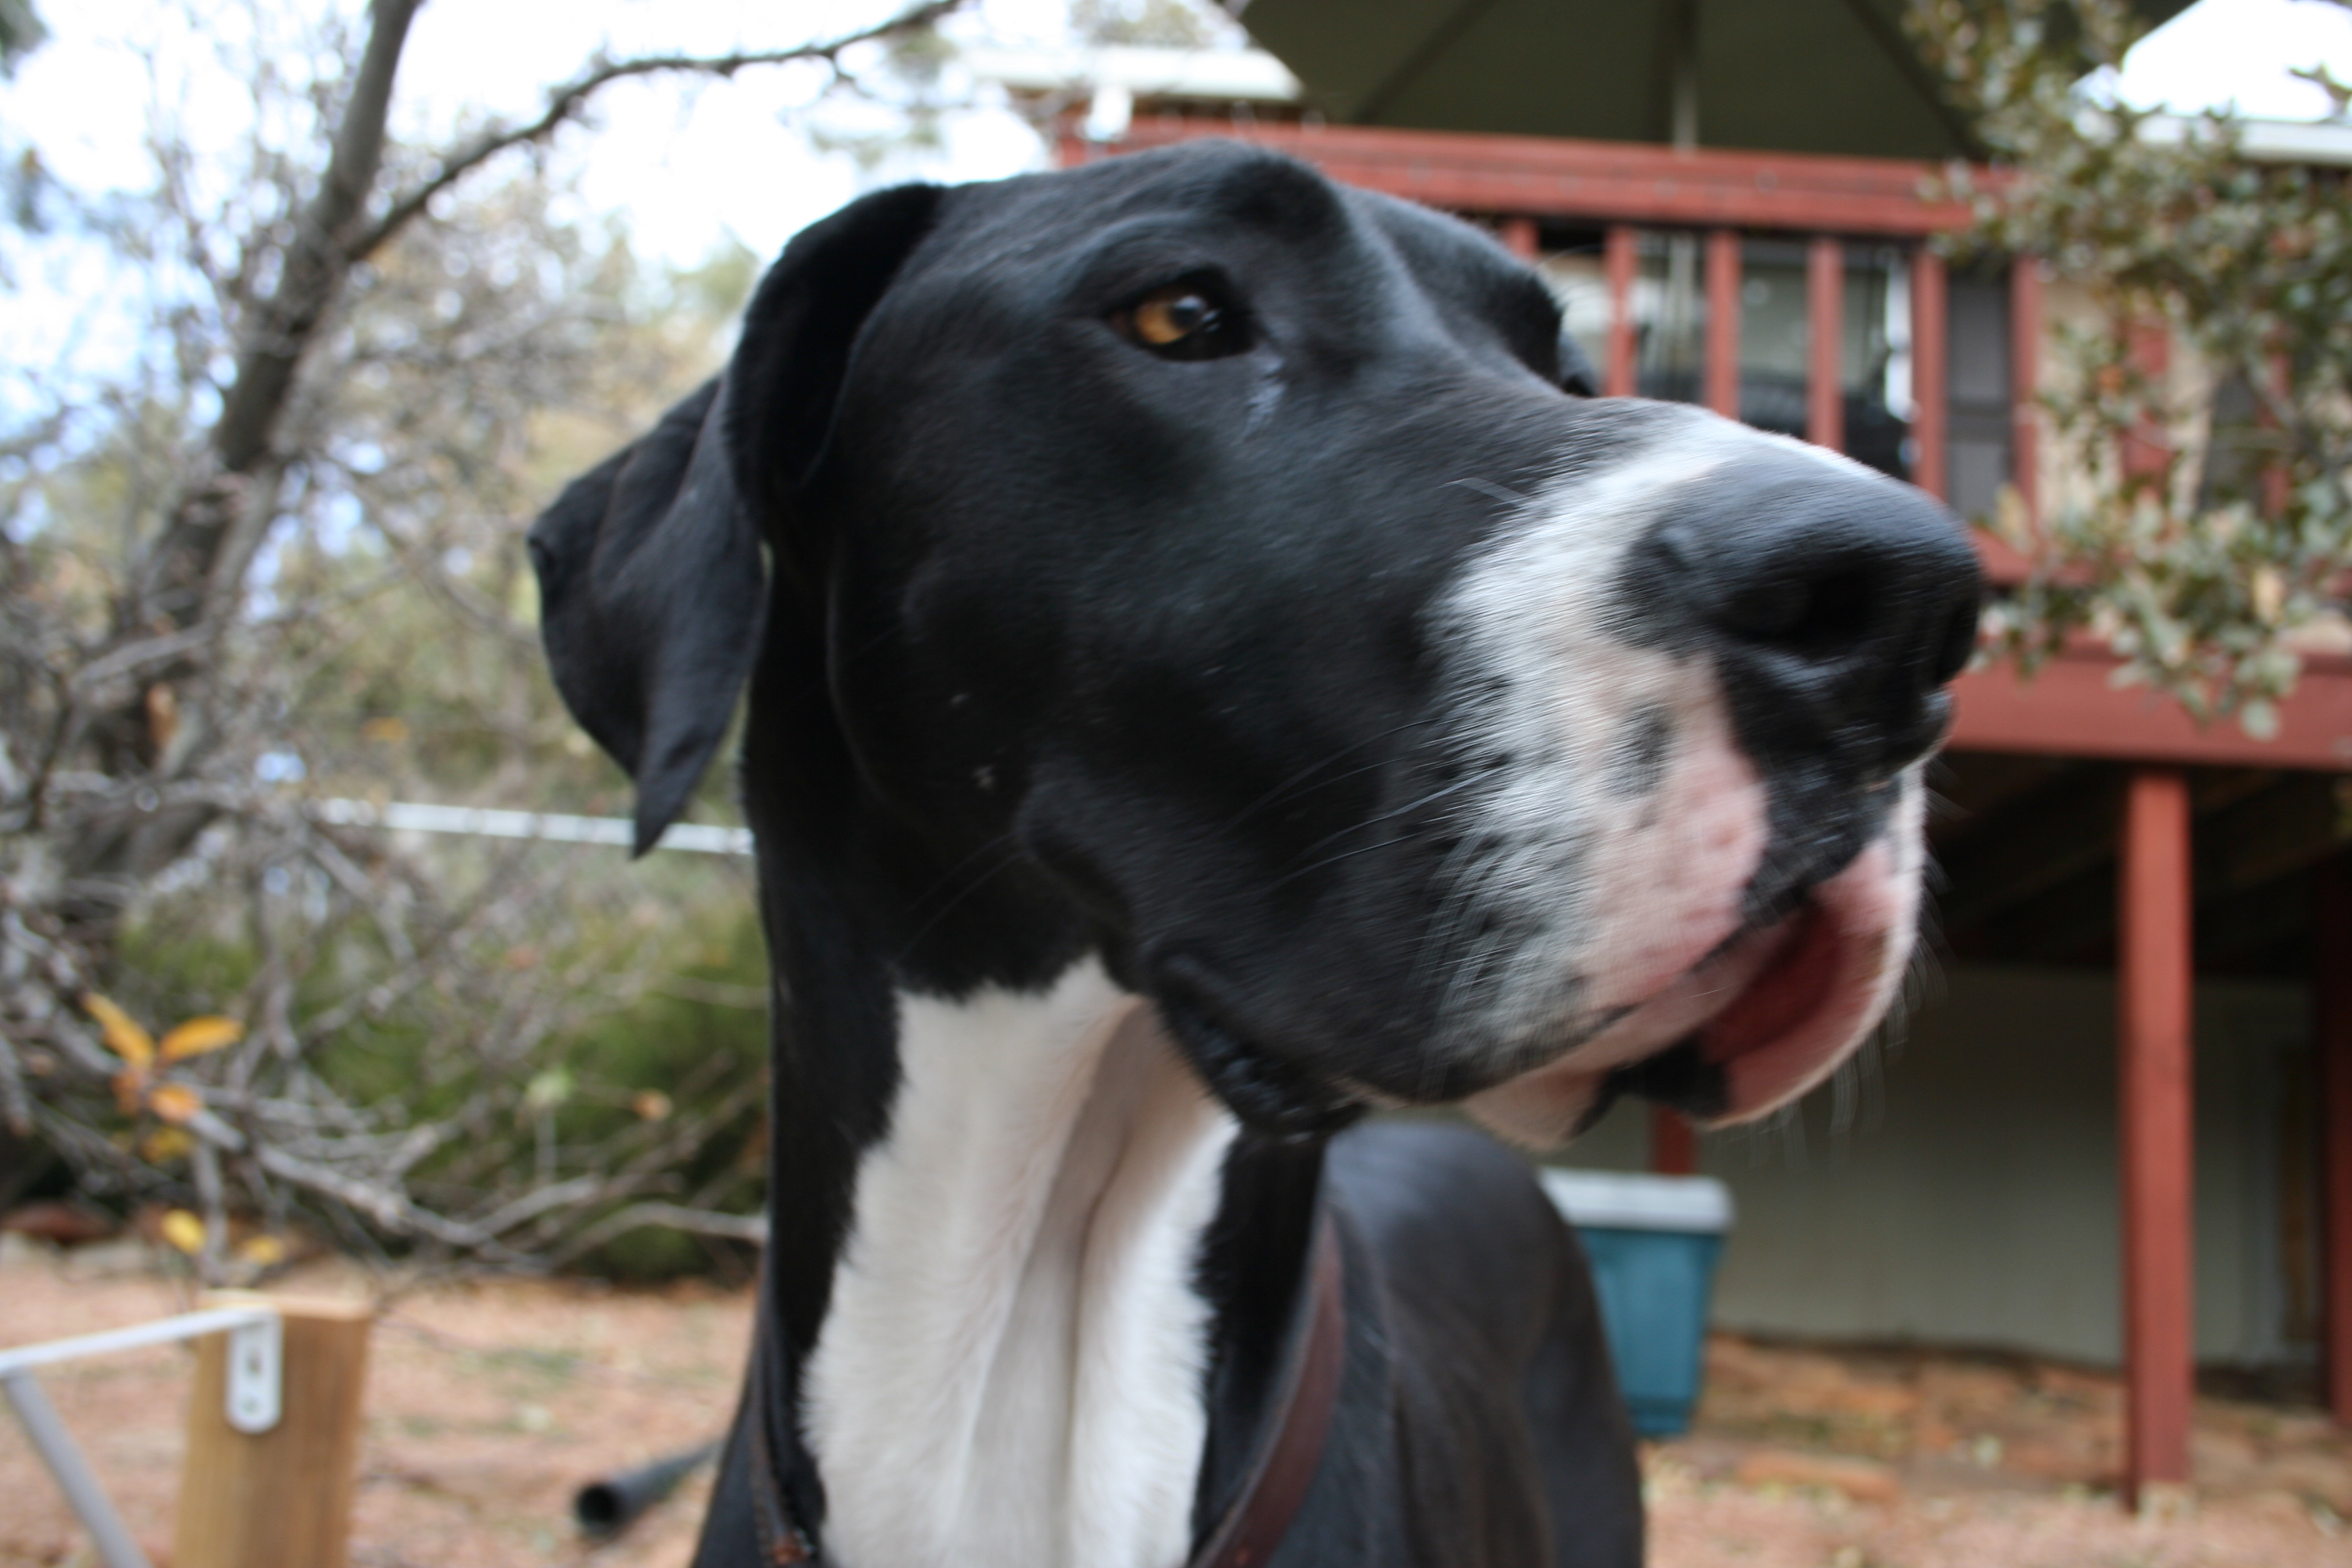
dog, mammal, vertebrate, dog breed, dog like mammal, carnivoran